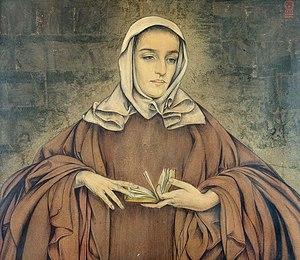
Le livre de prière